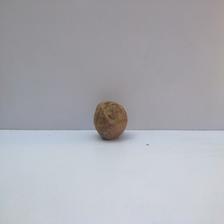
Size: Spoiled